Supangle

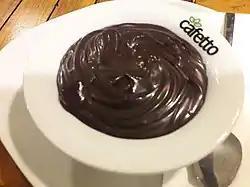
Chocolate pudding

Supangle or sup is a type of Turkish chocolate pudding. Its bottom layer includes pieces of cake and it is often garnished with pistachio or coconut, and chocolate chips.